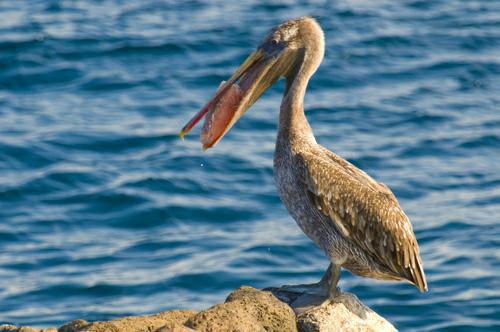
A photo of a brown pelican